Giuseppe Pirovani

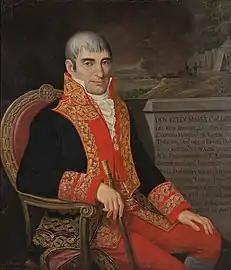
Giuseppe Perovani, "Portrait of Viceroy Félix María Calleja del Rey" (1815), Museum of National History, Mexico City

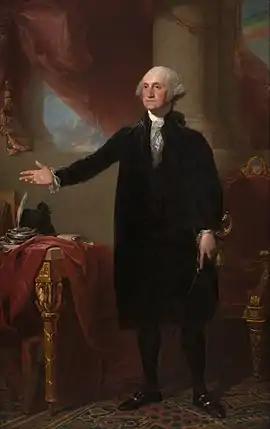
Gilbert Stuart, "Lansdowne portrait of George Washington" (1796), National Portrait Gallery, Washington, D.C.

The arrival of Monseñor Juan José Díaz de Espada y Landa in Havana in 1802, "ushered in a series of art and architectural projects." In 1803, Espada commissioned Perovani to create a fresco for Havana's Church of the Holy Spirit, along with two works in oil. That same year, Espada had Perovani create works for the Hospital de San Francisco de Paula.